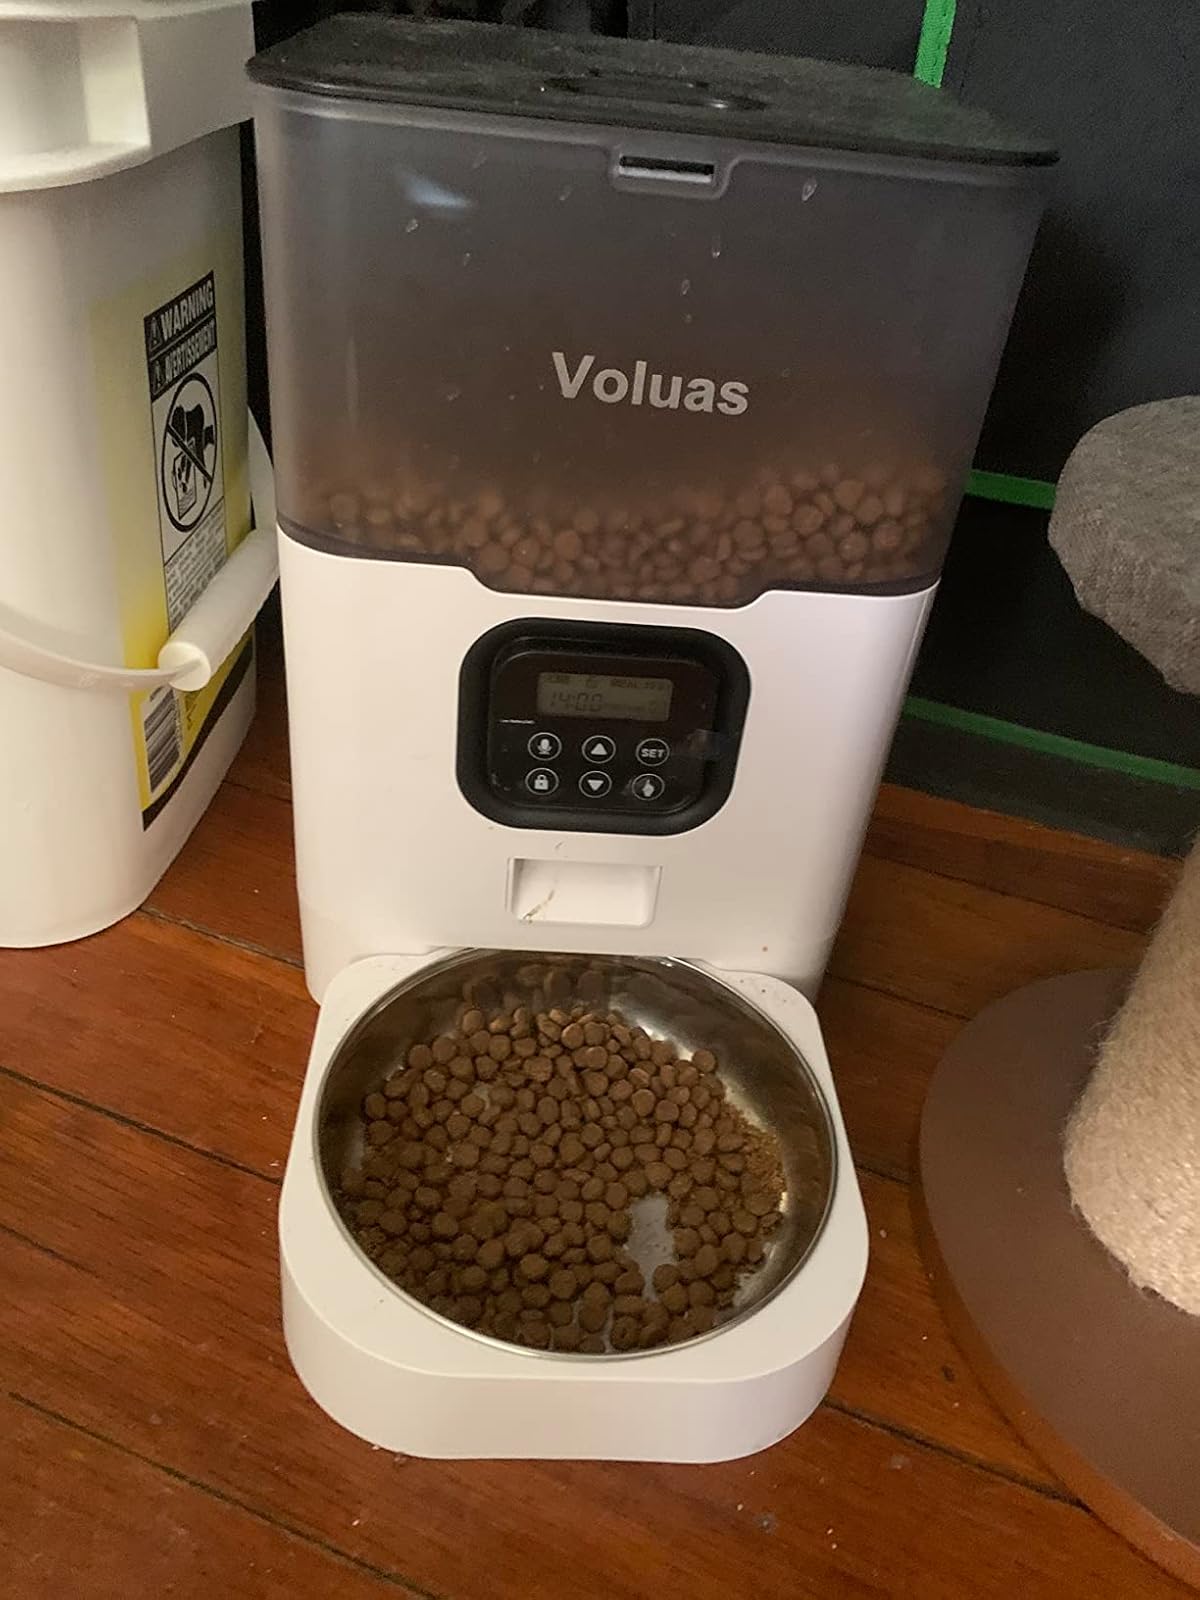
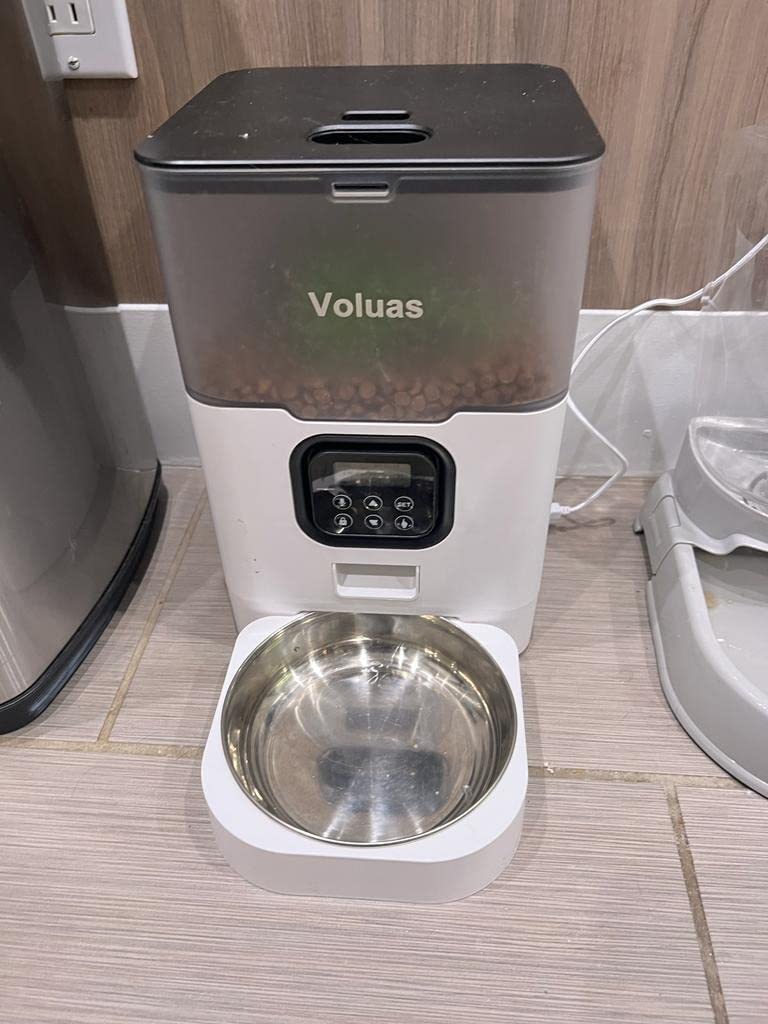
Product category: items_feeder
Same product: yes